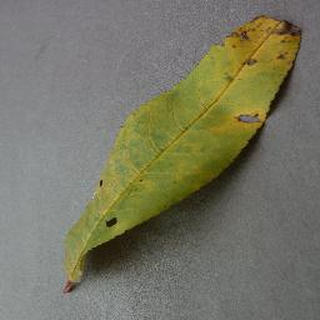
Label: peach_bacterial_spot